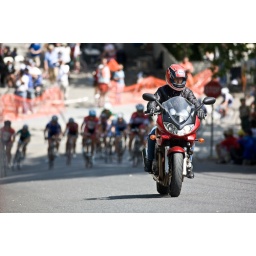
Pacing the riders, one eye on the road ahead, one eye tracking the peleton behind in her mirror